Here on Earth (novel)

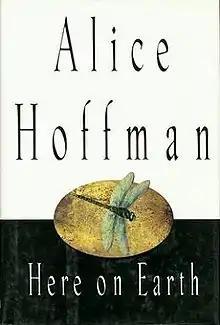
First edition (US)

Here on Earth is a 1997 novel by Alice Hoffman. The book was chosen as an Oprah's Book Club selection.